Battles of Usedom

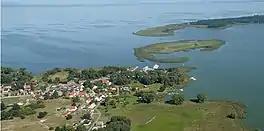
Altwarp, facing northeast, where the fighting on 8 August took place

When the first allied cavalry landed an hour later to secure a beachhead, the Swedish dragoons were routed in a brief skirmish; with Prussian cavalry in pursuit, the dragoons ran into a forest grove where Charles XII rode at the end of the column with but a few companions – including Stanisław Poniatowski, father of future Polish king Stanisław II August. His horse was shot under him in the ensuing tumult. One of his companions, Gustaf Fredrik von Rosen, then gave his horse to Charles XII which allowed him to reform with the infantry in the rearguard; the Prussians retired after two accurate volleys.